Timeline of the Egyptian revolution of 2011

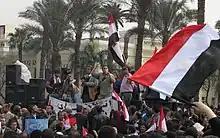
The so-called "Etha'-thawra" (broadcast of the revolution), set upon an elevated stage and used by the demonstrators in Tahrir Square to address the crowds. In the background is the American University in Cairo.

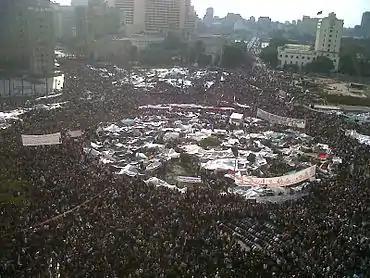
Tahrir Square during the "Day of Egypt's Love"

During the night of 4–5 February, a few protesters continued to camp out in Tahrir Square. Early in the morning shots were fired as protesters said pro-Mubarak activists tried to assault the square. Troops then fired into the air to disperse them. Demonstrators later formed a human chain to prevent tanks from passing through the barricades into the square; a witness said scuffles broke out when an army general asked demonstrators to take down their makeshift barricades of corrugated steel and debris. As the army tightened access to Tahrir Square, the head of the army met protesters and asked them to return home. Protesters responded that "he (Mubarak) will go" and they would not. The army was also more organized and present than on any other day of the protest. A heavy military presence continued in central Cairo. An Interior Ministry spokesman said that "the army remains neutral and is not taking sides because if we protect one side we will be perceived as biased...our role is to prevent clashes and chaos as we separate the opposing groups." Scuffles were reported during the day in Tahrir Square and one protester was said to have died. A group of foreigners including an English protester on the 5th and a Swede on the 6th joined the protesters in Tahrir Square, handing out flowers in a sign of solidarity and holding up a banner in English. Five hundred protesters arrived in Tahrir Square from Suez. There were reports of over 10,000 people continuing to stay in Alexandria through the night.